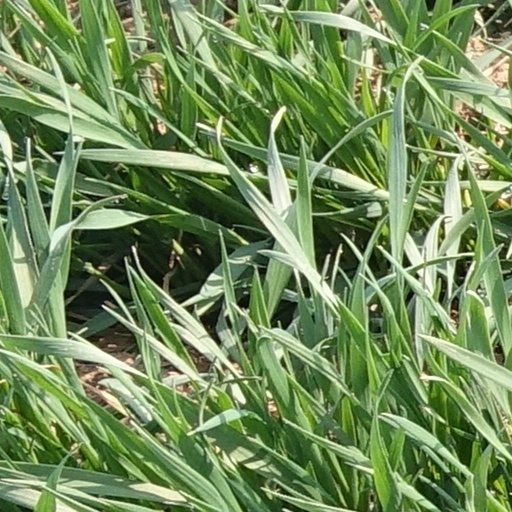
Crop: wheat